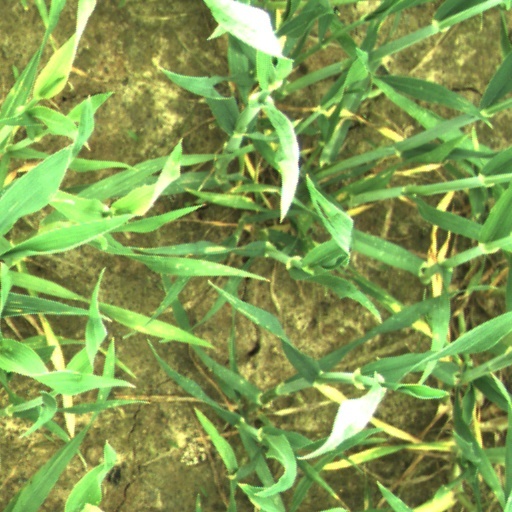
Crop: wheat